No. 1 Squadron RAAF

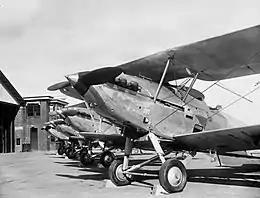
Lineup of military biplanes at an airfield

No. 1 Squadron returned to Australia on 5 March 1919, and was disbanded. In 1921, the Royal Australian Air Force (RAAF) was established as a separate branch of the military, and on 1 January 1922, the squadron was re-formed on paper. Its planned strength, approved by the Air Board in December 1921, was three officers and five airmen, operating four Airco DH.9s. Funding problems for the fledgling Air Force resulted in the disbandment on 1 July of No. 1 Squadron and other units established at the same time, their aircraft and personnel instead forming a single squadron of six flights under the control of No. 1 Flying Training School (No. 1 FTS) at Point Cook. No. 1 Squadron was reactivated as an operational unit of the RAAF reserve, known as the Citizen Air Force (CAF), at Point Cook on 1 July 1925. Its commanding officer was Flight Lieutenant Harry Cobby.